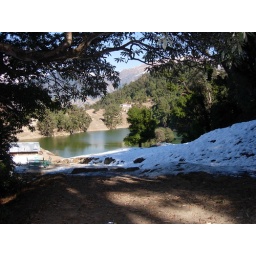
We will come back again and stay in the guest house behind the lake